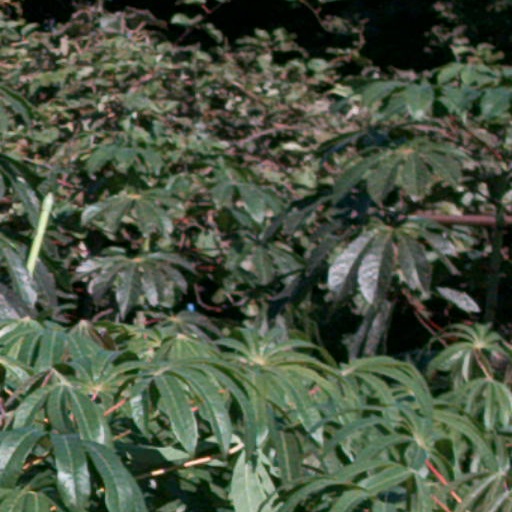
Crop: cassava